STMicroelectronics

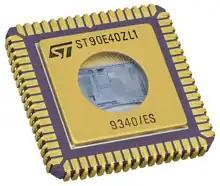
ST90E40ZL1 - HCMOS MCU with 16Kbytes EPROM, 512 bytes EEPROM, 256 bytes RAM and A/D Converter in a 68-leaded windowed ceramic quad flat pack package

In 2011, ST announced the creation of a joint lab with Sant'Anna School of Advanced Studies. The lab focuses on research and innovation in biorobotics, smart systems and microelectronics. Past collaborations with Sant'Anna School of Advanced Studies included DustBot, a platform that integrated self-navigating "service robots" for waste collection.